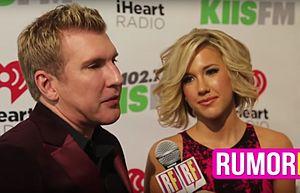
Chrisley Knows Best est une émission américaine de télé-réalité diffusée sur USA Network ayant pour sujet Todd Chrisley et sa famille. L'émission, qui avait auparavant lieu à Roswell et Alpharetta, en Géorgie, près d'Atlanta, en est à sa quatrième saison et se déroule actuellement à Nashville, Tennessee.